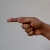
The image shows a hand gesture representing the letter 'G' in Indian Sign Language.